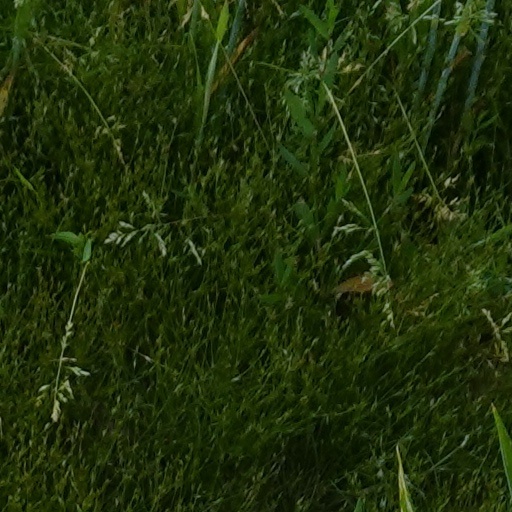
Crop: wheat